KXII

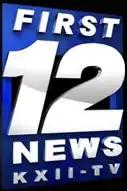
Former KXII logo, used from 2006 until November 2012.

In September 1974, KXII shifted the balance of network programming on its schedule to include a larger proportion of the CBS lineup, including most of the network's daytime shows, several prime time programs and most of its sports programming. This turned channel 12 into a hybrid station that carried almost half of NBC and CBS' respective programming inventories for the next few years. As KXII shifted its primary source of network programming from NBC to CBS in the mid-1970s, KTEN conversely added a larger proportion of NBC programs to its daytime and prime time schedules, evolving into a similar hybrid ABC/NBC station in the process. In 1974, KXII replaced "NBC Nightly News" with the "CBS Evening News" as the network newscast it carried as the lead-in to the station's 6 p.m. newscast. KXII's transitioned into a primary CBS station in January 1977; over the next eight years, the station steadily shed what NBC programming remained on its schedule. Also in 1977, KXII relocated its Ardmore facility from a building at Lincoln Center on West Main Street to one located on South Commerce Street (near US 77); this location remains in operation as a news bureau to gather stories for the Oklahoma side of the market, in conjunction with the main studio in Sherman. The station successfully petitioned the FCC to change its city of license from Ardmore to Sherman in 1992; this was done primarily to allow Grayson County to be classified as in its market for the first time in its history, taking it from the 178th-largest area of dominant influence to the 157th-largest.